George Harrison (album)

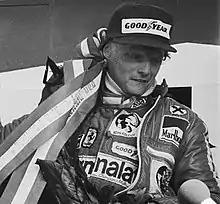
Harrison's friendship with Formula 1 world champion Niki Lauda and other drivers inspired some of the album's songs.

Harrison began writing "Love Comes to Everyone" in September 1977. It was one of several new compositions that reflected his contentment with Arias and with life generally. Author Simon Leng comments that while familiar Harrison lyrical references to Krishna and Hindu spirituality appear to be absent on "George Harrison", these themes are "rife" but stated subtly; he adds, "Hence, the 'love' that comes to everyone ... is, of course, God's." "Blow Away" was initially inspired by rain damage to a roof at Harrison's Friar Park estate in Henley-on-Thames, Oxfordshire. He turned the experience into one of positive thinking, reasoning that if he sought to be optimistic by expressing love, the problem would diminish in importance. He later said that he wrote "Blow Away" as a song that Niki Lauda, Jody Scheckter, Emerson Fittipaldi and others in the F1 "gang" might enjoy. He also wrote "Faster" in late 1977, drawing inspiration from Lauda's successful comeback from a near-fatal crash at the Nürburgring the previous year. The album credits listed former driver Jackie Stewart, whose autobiography was titled "Faster", as the other source of inspiration.